Saumyakeshava Temple, Nagamangala

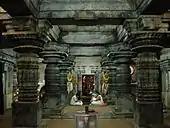
Lathe turned pillars and view of the "mantapa" and sanctum at Saumyakeshava temple at Nagamangala

The temple is three shrined ("trikutachala"), has a "garbhagriha" (sanctum), and a vestibule ("antarala") that connects the sanctum to the a closed "mantapa" (inner hall, "navaranga") which opens into a large pillared gathering hall ("mahamantapa"). According to Percy Brown and Gerard Foekema, these are standard features in a Hoysala temple. The closed hall has two lateral shrines, one in the north and the other in the south. To the east, the large hall opens onto the platform that is meant for clockwise Circumambulation by devotees since the inside of the temple does not provide any such feature. On the platform, the base of the temple (called "adhisthana") consists of moldings that take the stellate form of sanctum but become staggered square at the "mahamantapa". The outer wall of the shrine and the large hall are single pilastered turreted walls. The tower over the shrine ("shikhara") is plain without the typical ornamentation giving the temple as a whole an austere look. The temple gets its name from the "serene" ("lit", "Saumya") six feet tall image of "Keshava", a form of the Hindu god Vishnu that stands on a "garuda" (eagle) pedestal. The roof of the closed "mantapa" is supported by lathe turned pillars, a standard feature in Hoysala constructions. These pillars divide the ceiling into "bays" (four central pillars create 9 bays in the closed hall) that are exceptionally well treated.